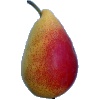
Label: Pear 2